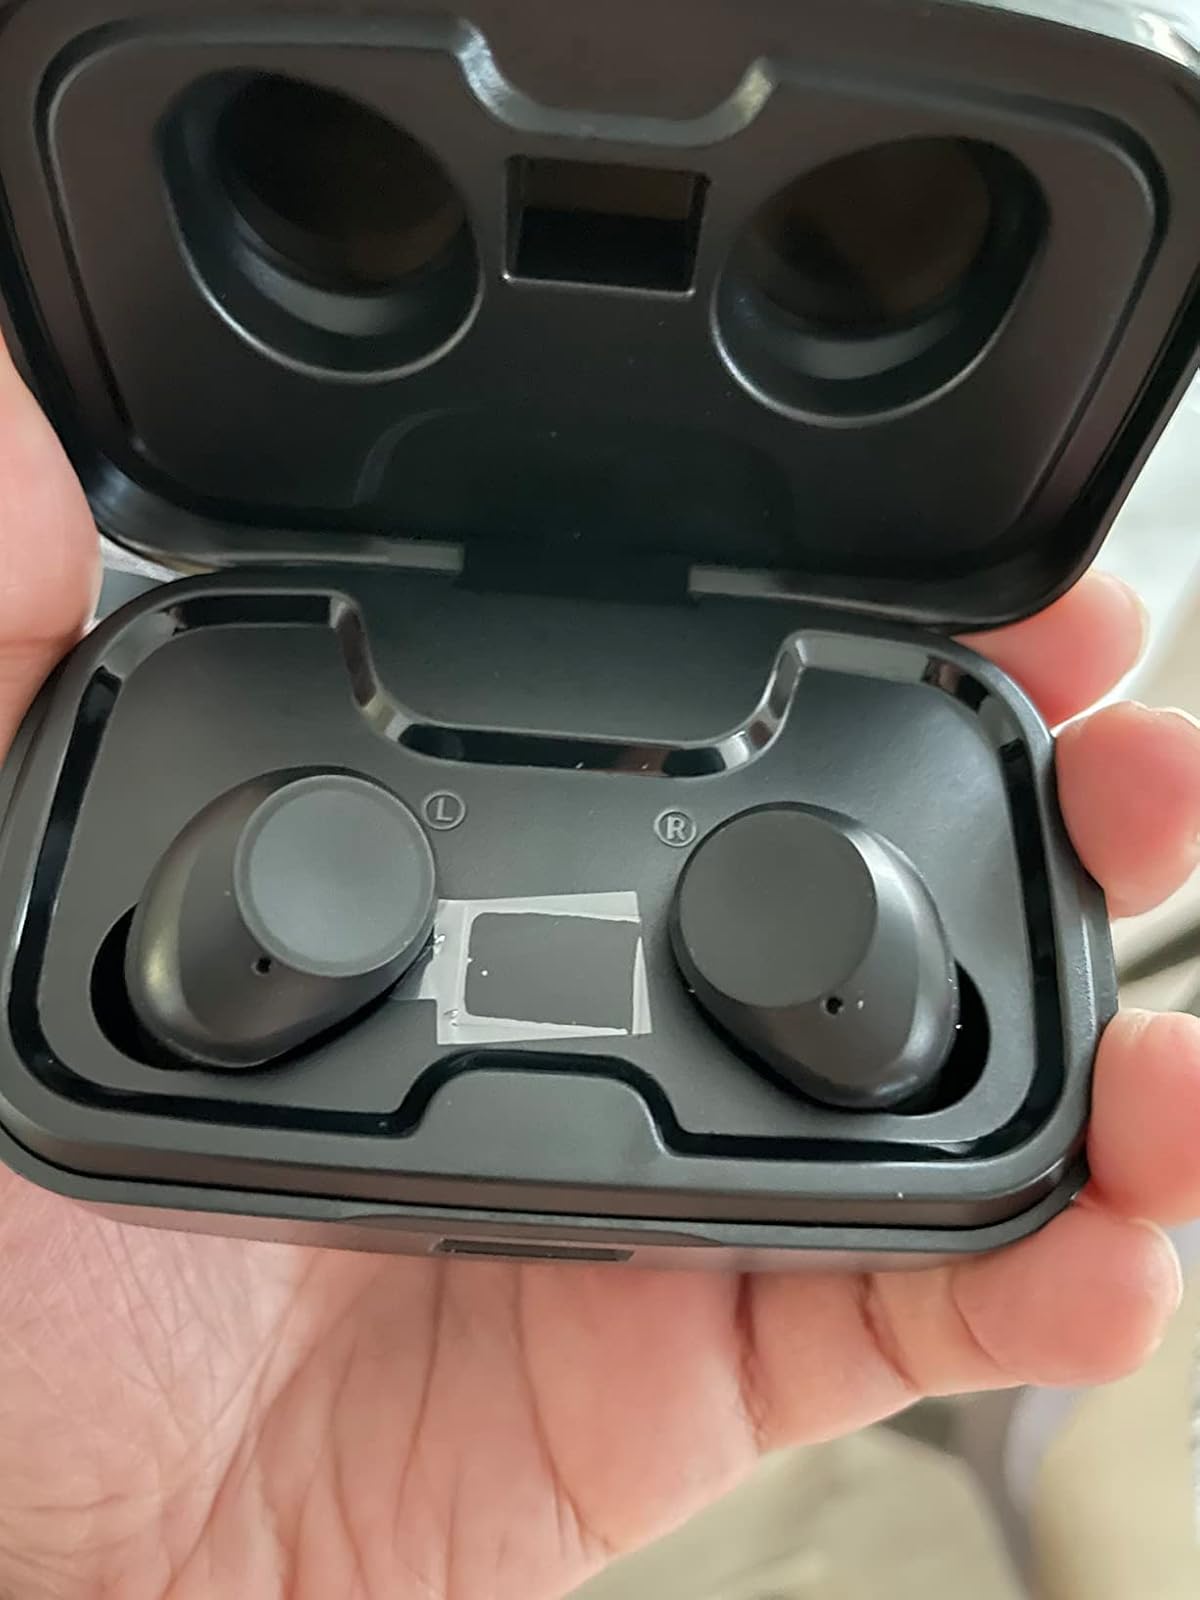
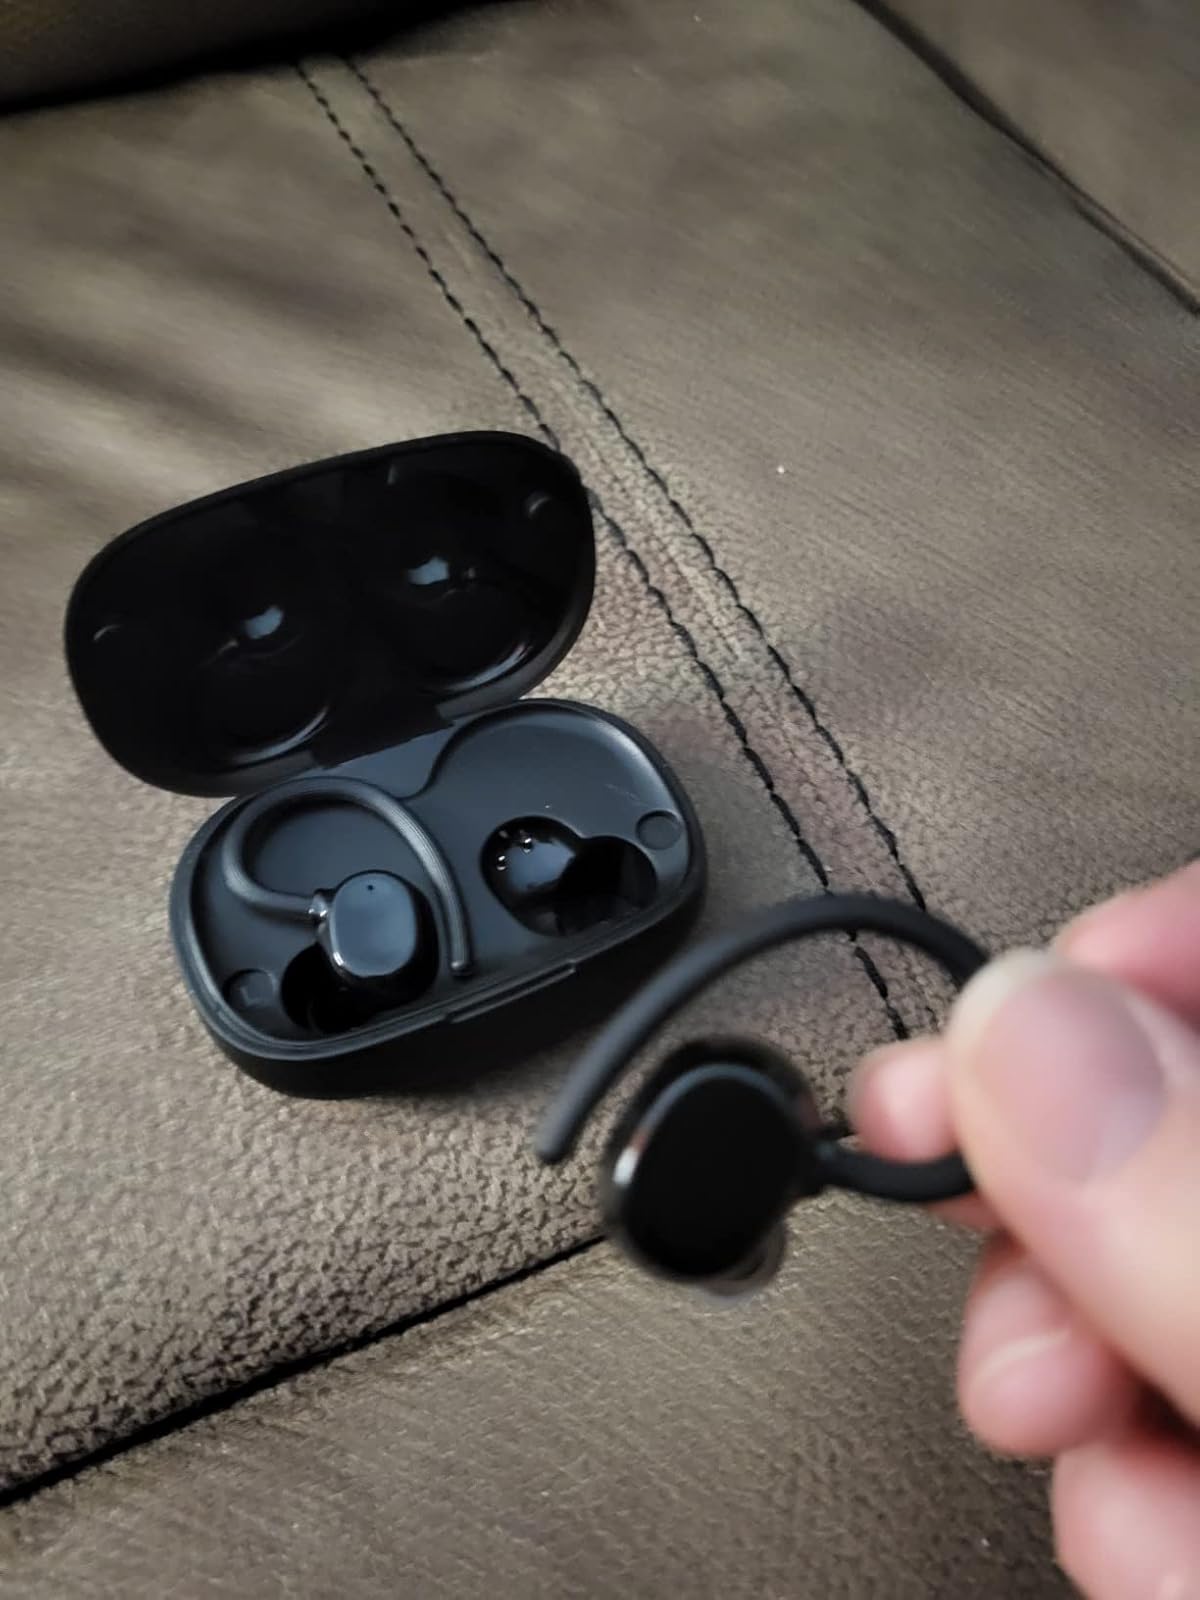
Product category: earbuds
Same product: no